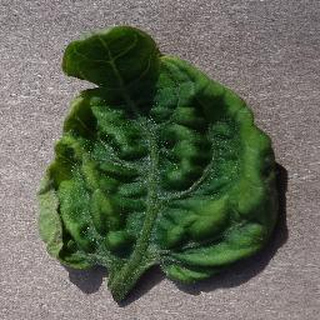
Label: tomato_yellow_leaf_curl_virus